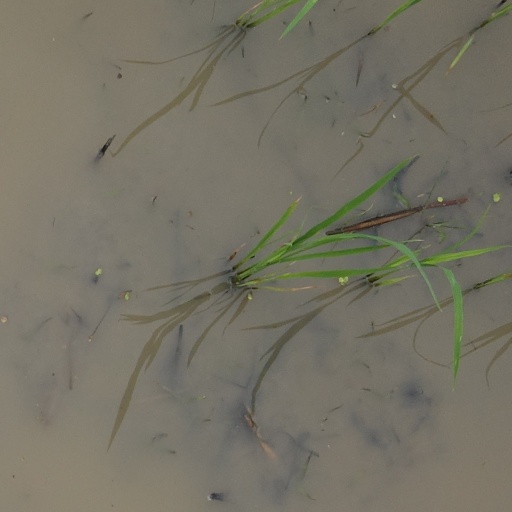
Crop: rice